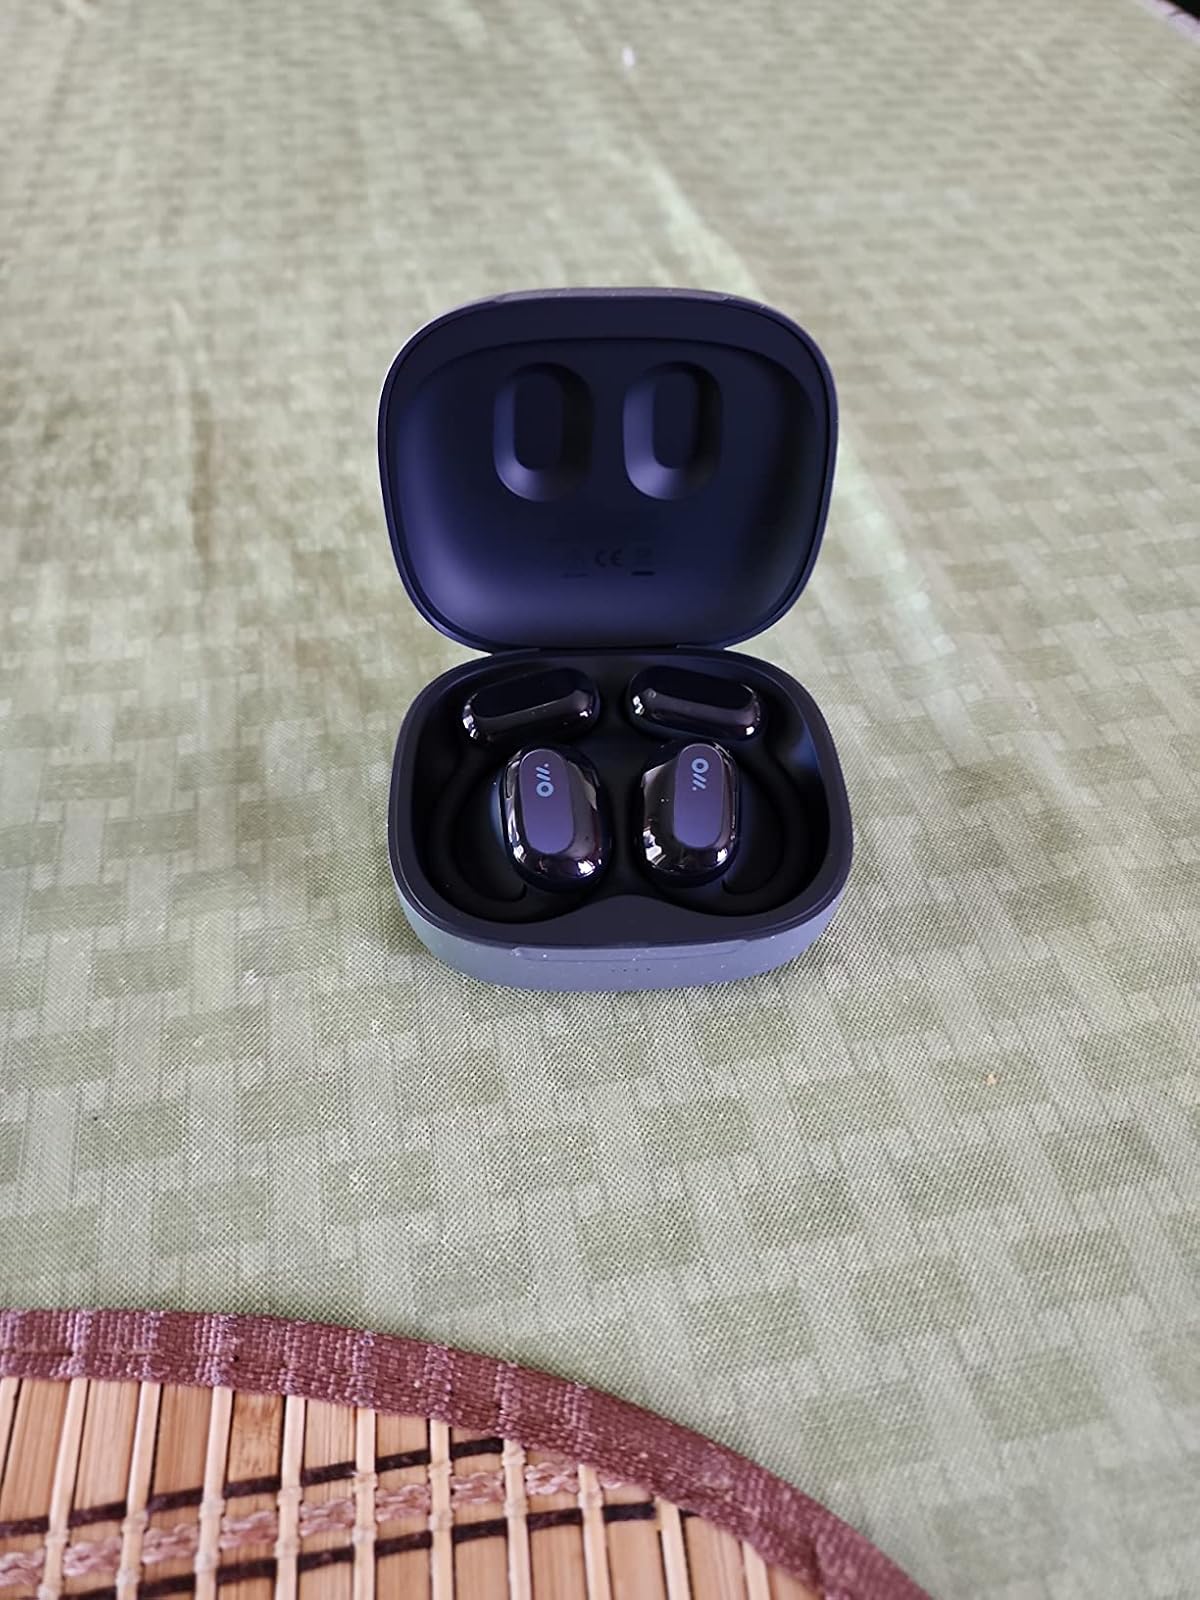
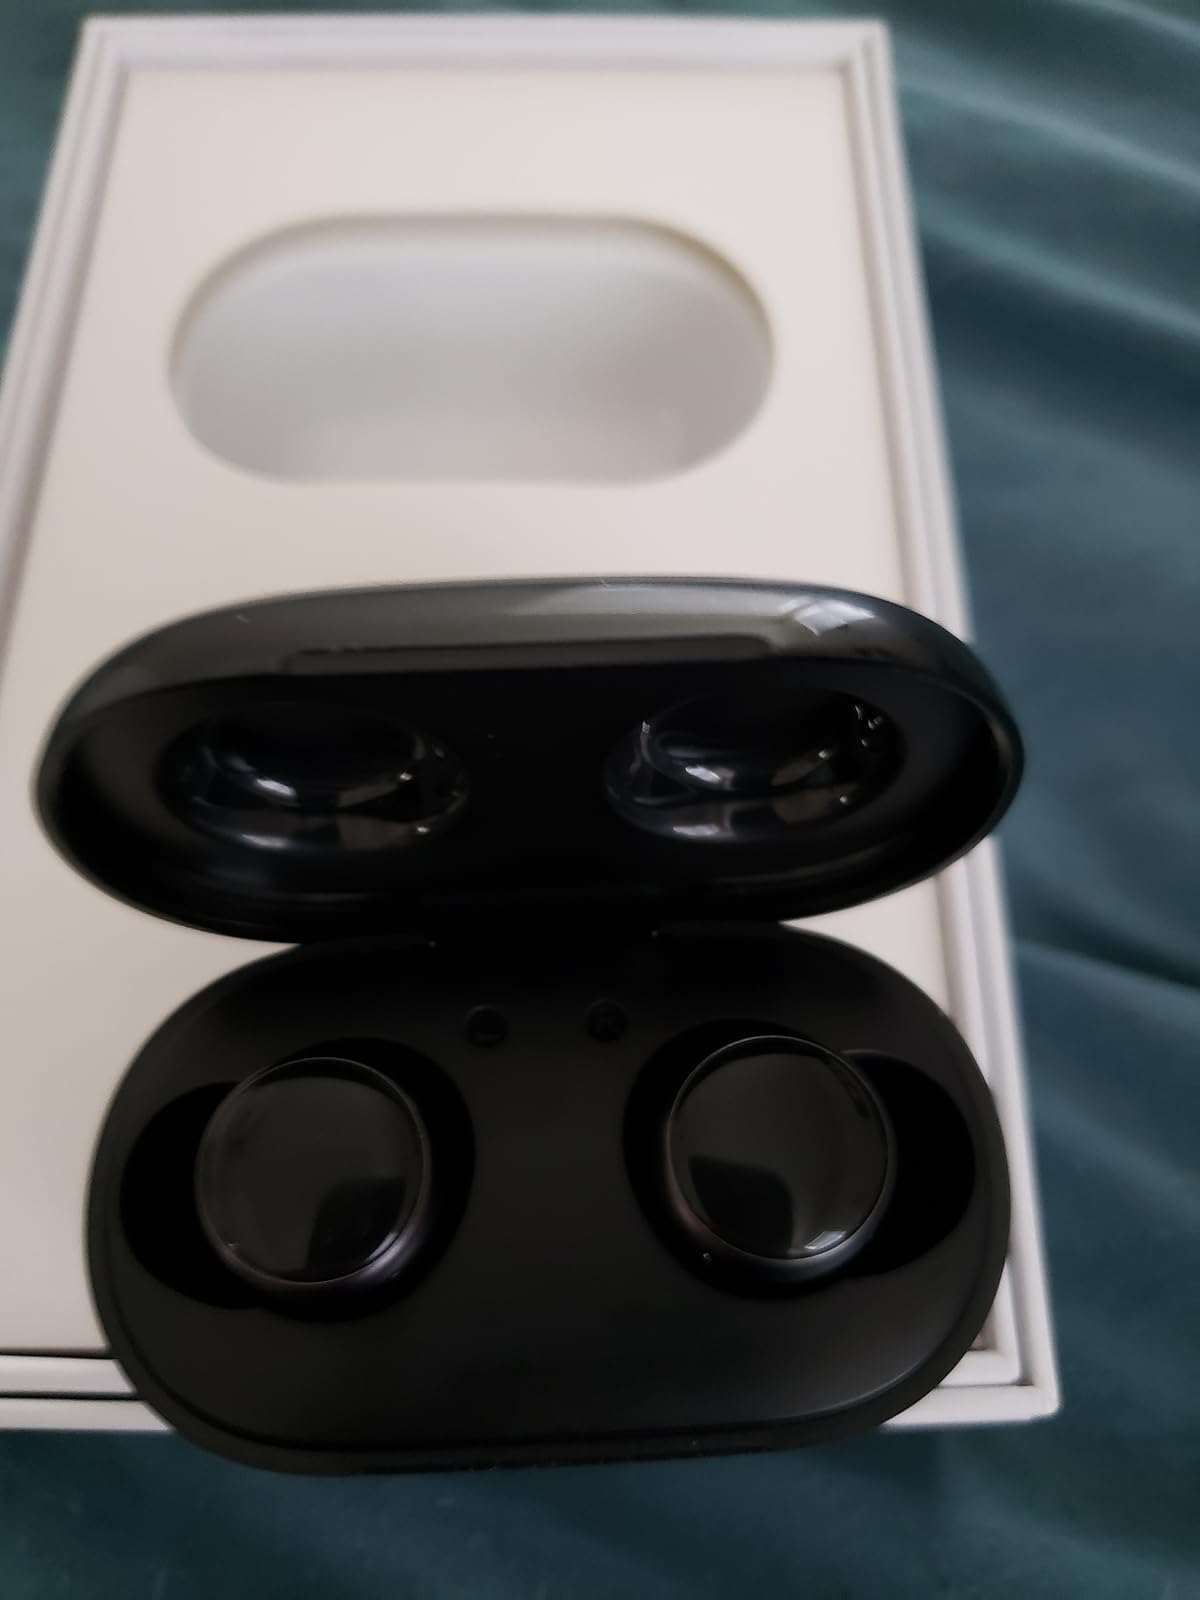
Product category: earbuds
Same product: no